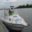
Label: ship